Joseph Roduit

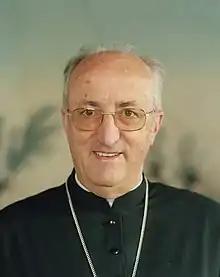
Photo of Joseph Roduit

Joseph Roduit (December 17, 1939 – December 17, 2015) was a Roman Catholic priest and abbot.